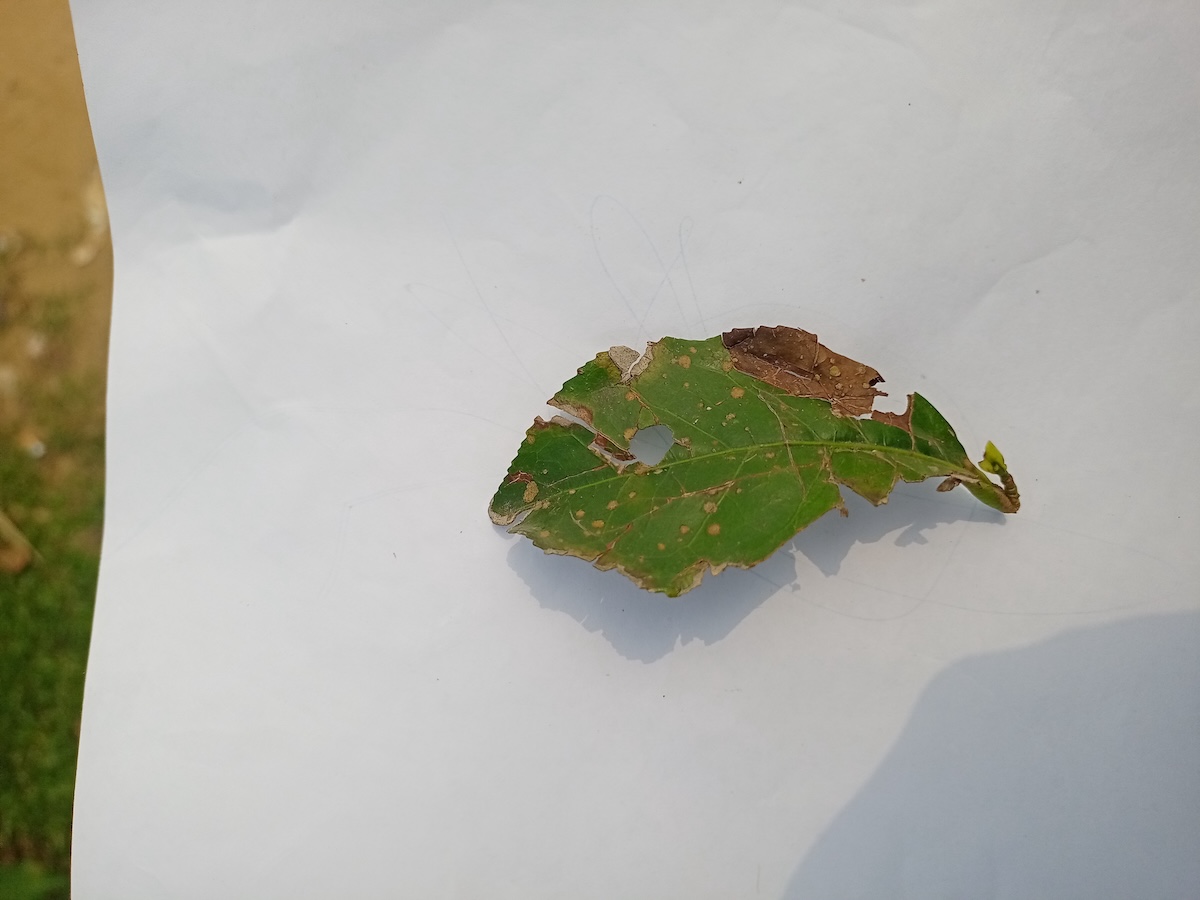
Label: Brown Blight